Debbie Wasserman Schultz

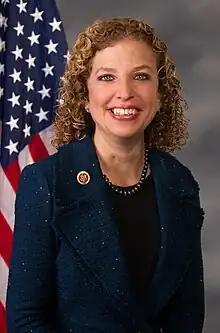
Official portrait, 2013

Deborah Wasserman Schultz ( Wasserman; ; born September 27, 1966) is an American politician serving as the U.S. representative for , first elected to Congress in 2004. A member of the Democratic Party, she is a former chair of the Democratic National Committee.